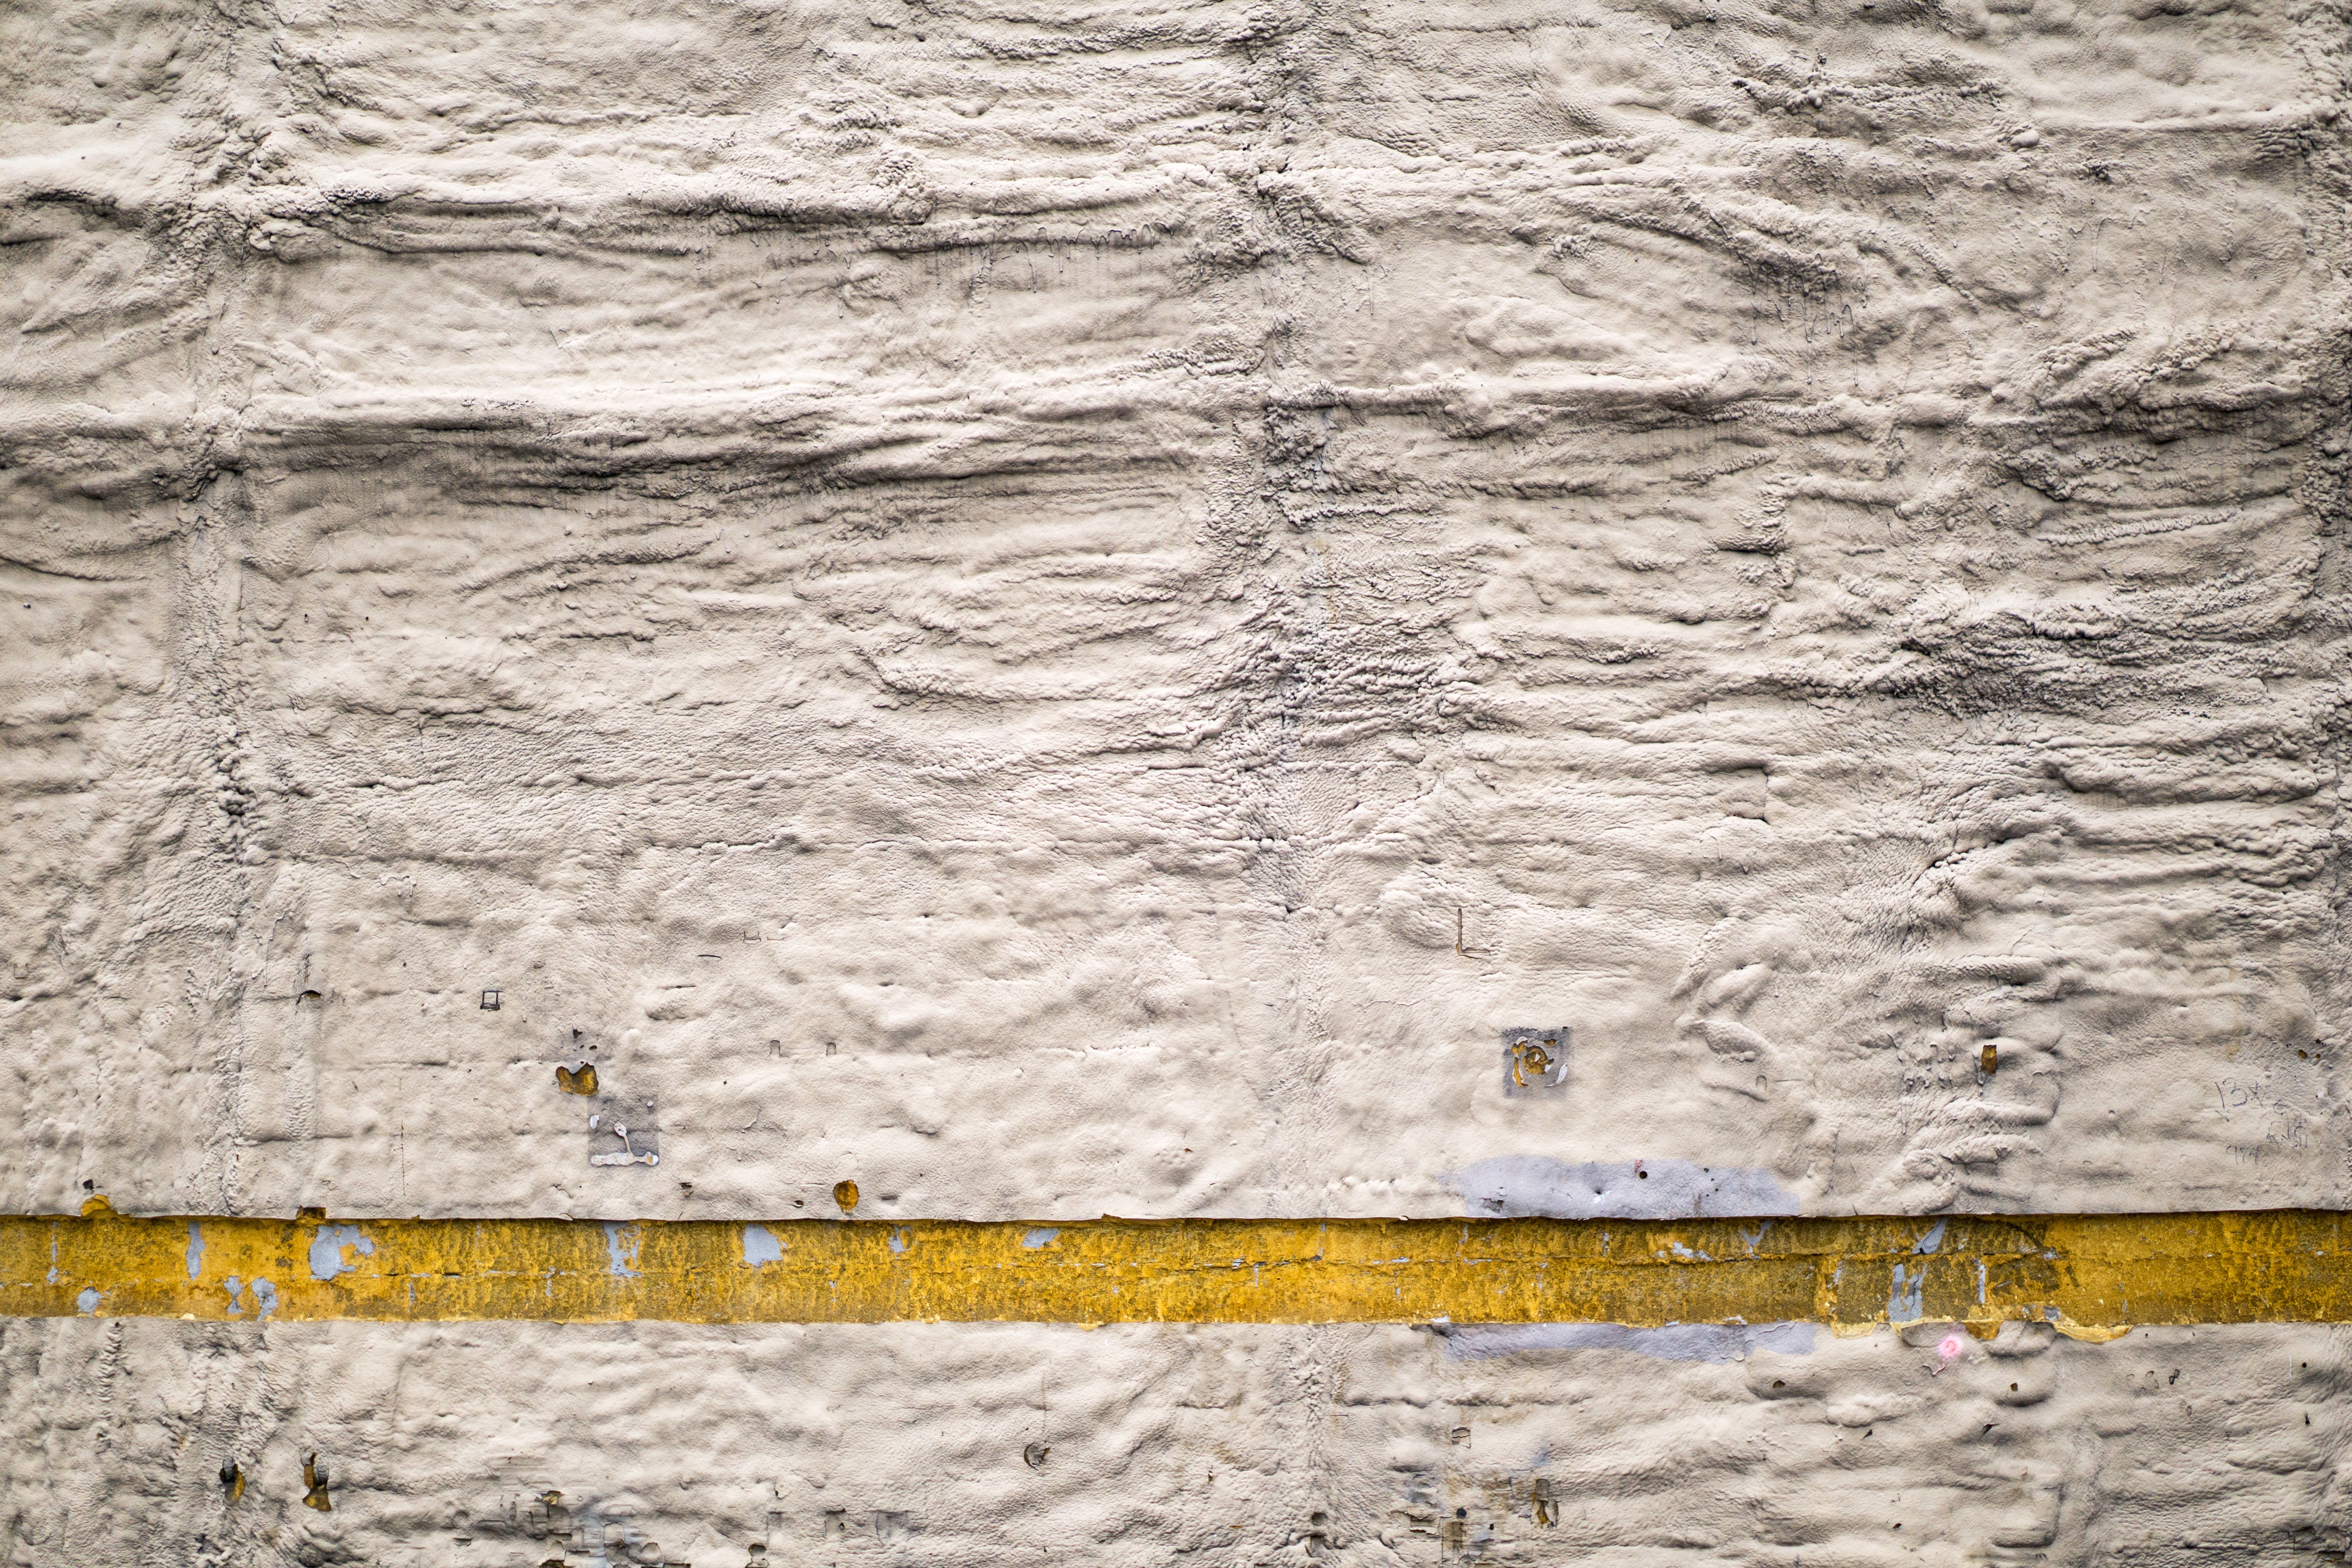
rock, wood, texture, floor, wall, soil, rough, stone wall, material, geology, flooring, road surface